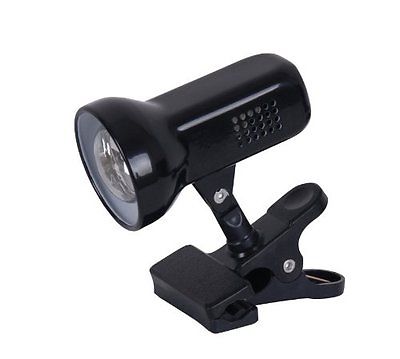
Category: lamp